MPI MP8AC-3

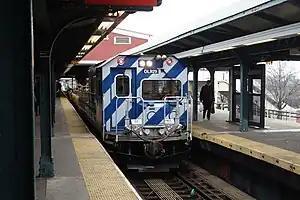
An R156 locomotive on the BMT Jamaica Line at Broadway Junction station

The MPI MP8AC-3 is a lightweight diesel-electric locomotive built by the MotivePower division of Wabtec. It was designed from scratch as a work train engine for the New York City Subway system, where it is designated the R156.